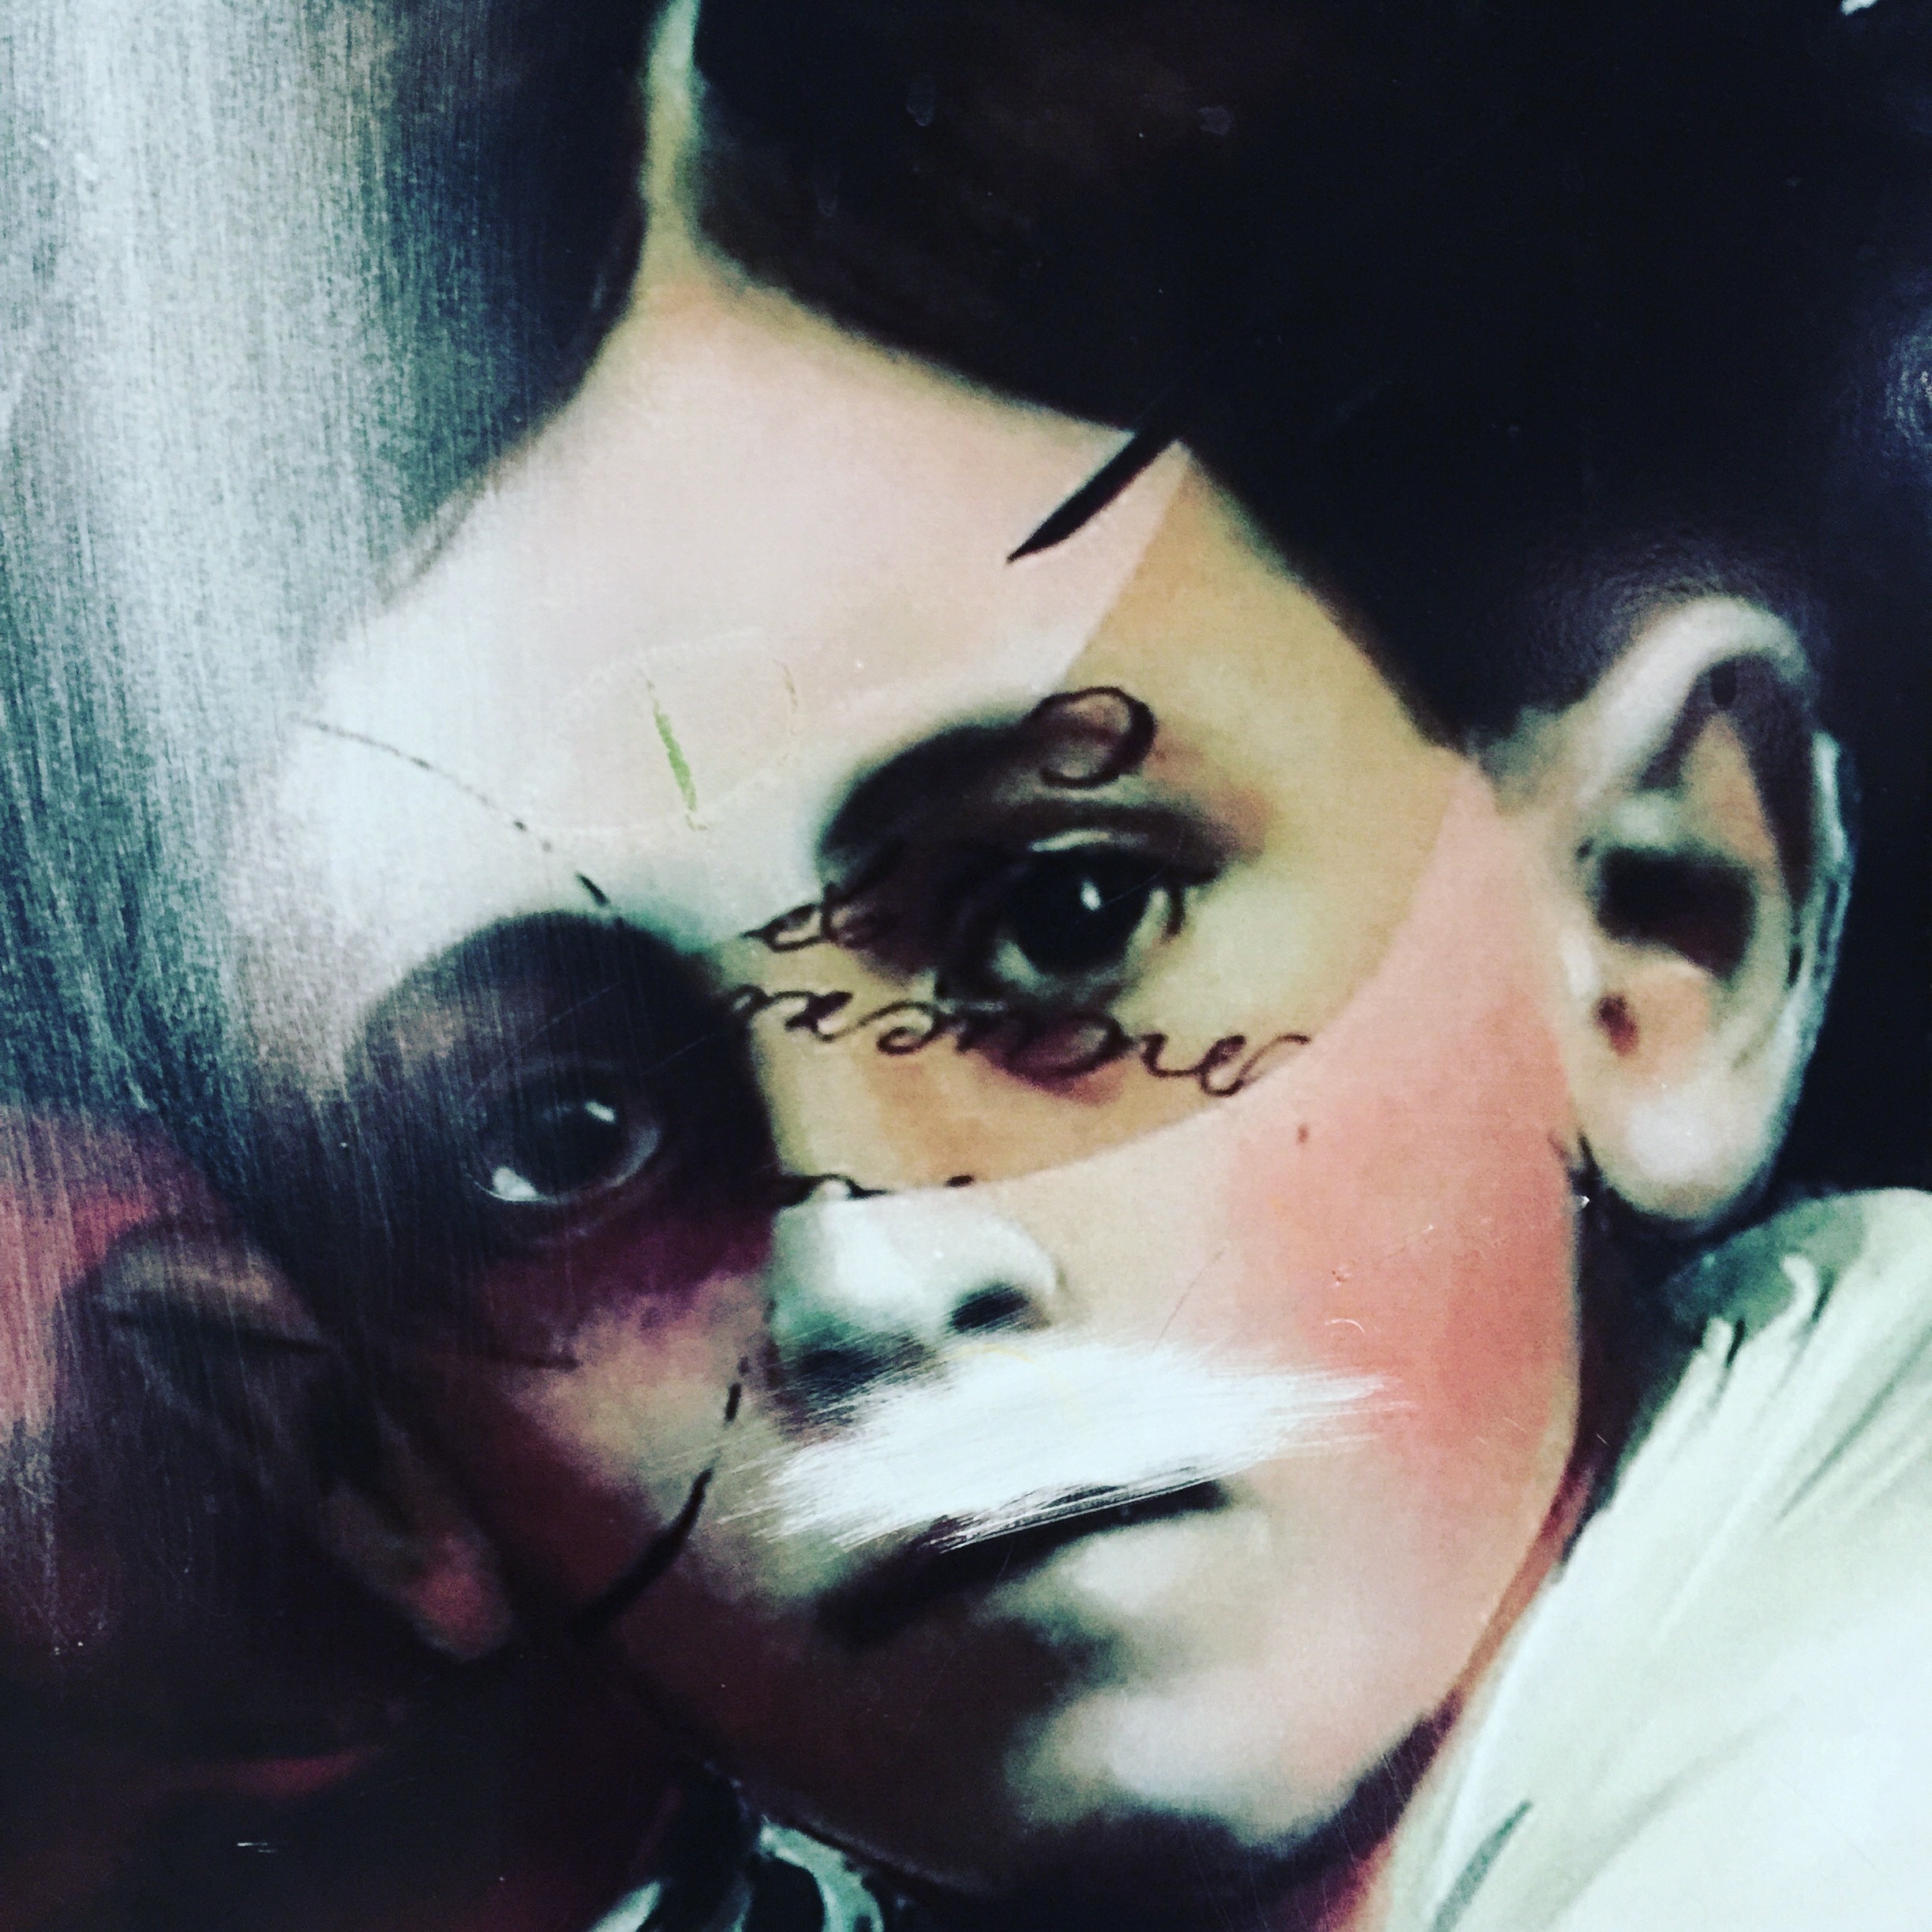
iphone, person, woman, photography, love, color, romance, face, nose, eye, argentina, image, iphoneography, emotion, project365, squareformat, rodrigoparedes, buenosaires, ar, 160378, 160378com, www160378com, iphone6plus, interaction